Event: Nepal Earthquake
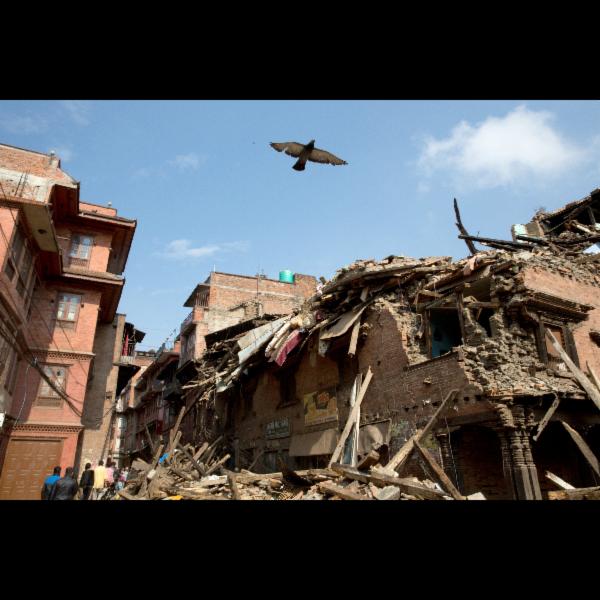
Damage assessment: damage